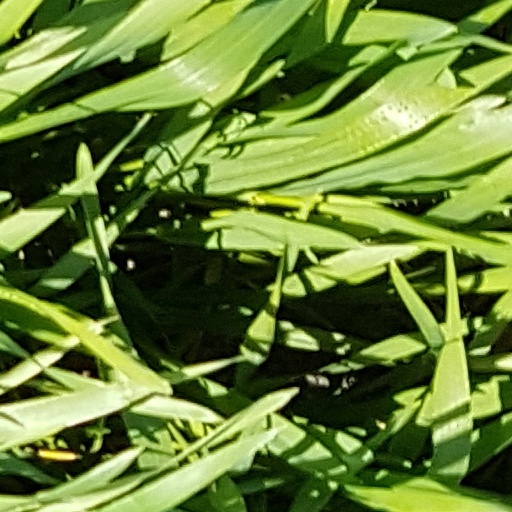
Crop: wheat